Josette Vidal

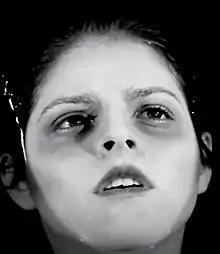

Josette Vidal (born 25 March 1993) is a Venezuelan television actress. She is most recognized for her portrayal of Melibea Fuentes Cordero, on the Televen drama telenovela "Nacer contigo".